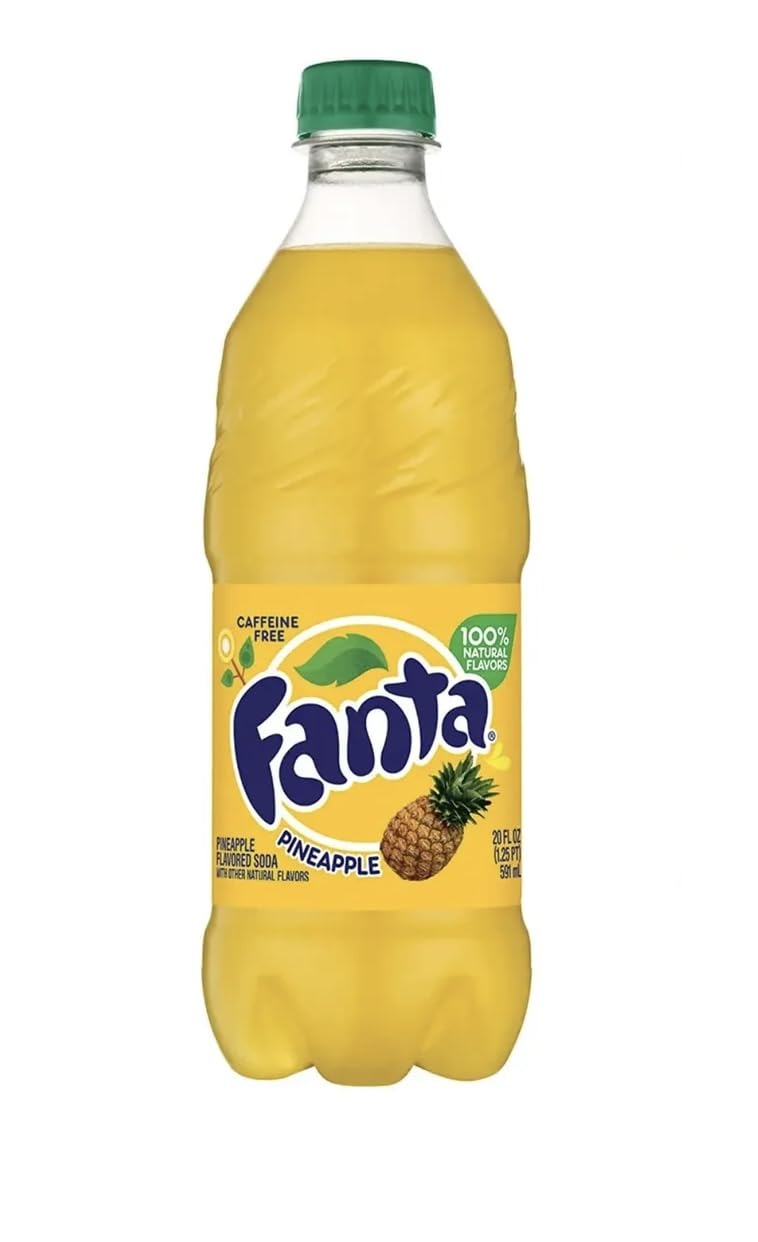
Item Name: Fanta Pineapple 20 oz pack of 24
Bullet Point 1: Tropical Pineapple Flavor: Savor the tropical and refreshing taste of Fanta Pineapple in every 20 Fl Oz bottle.
Bullet Point 2: Convenient 24-Pack: This pack contains 24 individual 20 Fl Oz. bottles of Fanta Pineapple, ensuring you have plenty of pineapple delight.
Bullet Point 3: Authentic Pineapple: Fanta Pineapple is made with real pineapple flavor for an authentic and delightful taste.
Bullet Point 4: Perfect for Any Occasion: Whether you're at a luau or need a tropical drink at home, Fanta Pineapple is a versatile choice.
Bullet Point 5: Stay Refreshed: Fanta Pineapple offers the tropical and refreshing pineapple experience you love.
Product Description: Indulge in the tropical and refreshing taste of Fanta Pineapple, a delightful pineapple-flavored soda that's perfect for creating a tropical escape at home. Each 20 Fl Oz. bottle is made with real pineapple flavor for an authentic and delightful taste experience. This pack includes 24 individual 20 Fl Oz. bottles of Fanta Pineapple, ensuring you have plenty of pineapple delight for your gatherings or daily enjoyment. Fanta Pineapple is a versatile choice, whether you're hosting a luau, enjoying a summer barbecue, or simply need a tropical drink to quench your thirst. Stay refreshed and enjoy the tropical and refreshing pineapple goodness of Fanta Pineapple with every bottle.
Value: 20.0
Unit: Fl Oz

Price: 75.99